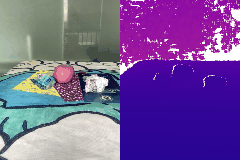
Label: apple